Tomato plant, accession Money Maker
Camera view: tilt-top (135 deg); turntable rotation: 150 degrees
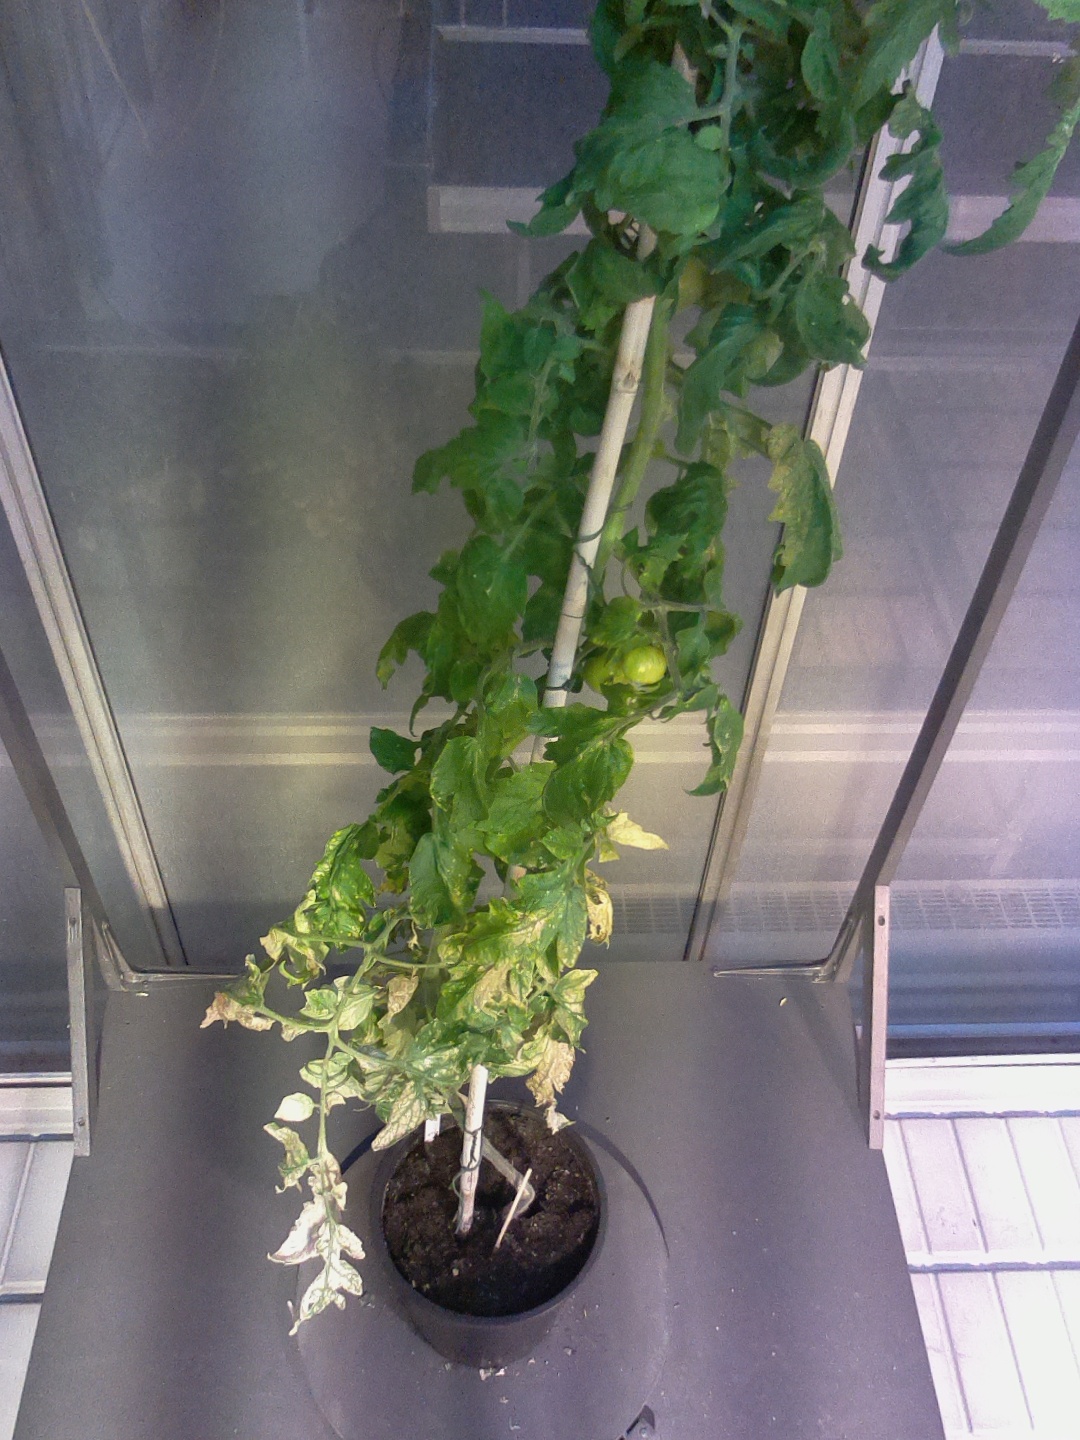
BBCH growth stage 79: 90% -100% of final fruit size